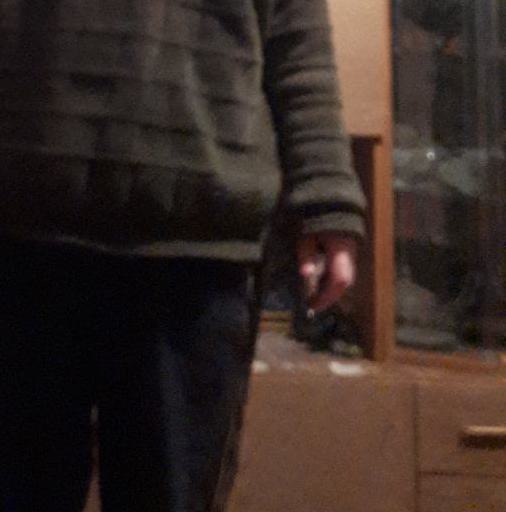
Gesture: no_gesture